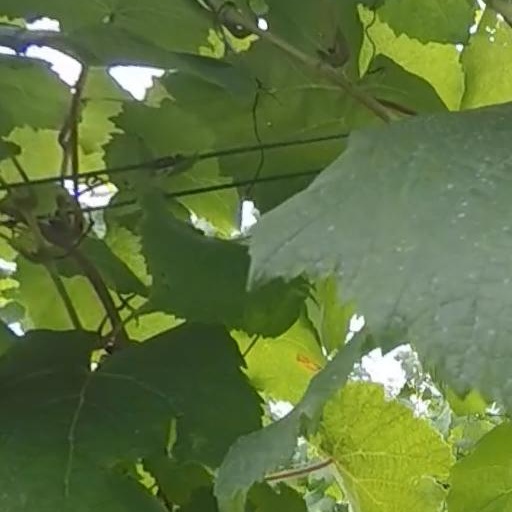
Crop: grape